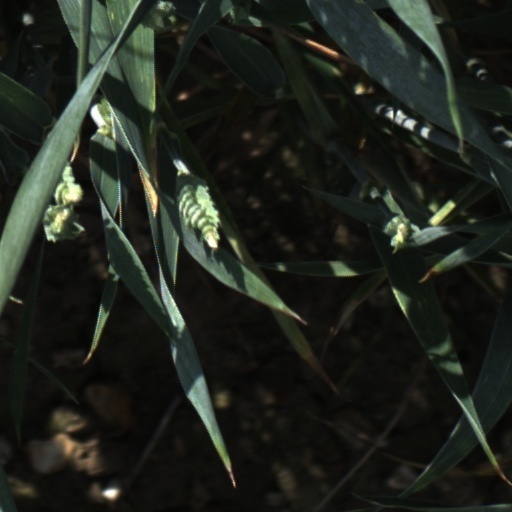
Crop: wheat